Mattias Johansson

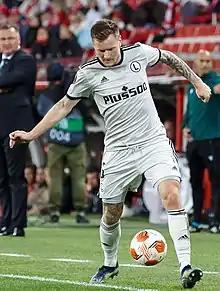
Johansson playing for Legia in 2021

Mattias Erik Johansson (born 16 February 1992) is a Swedish professional footballer who plays as a right back. Starting his career with Kalmar FF in 2009, he went on to play professionally in the Netherlands, Greece, Turkey, and Poland before returning to Sweden in 2024. A full international since 2014, he has won eight caps and scored one goal for the Sweden national team.